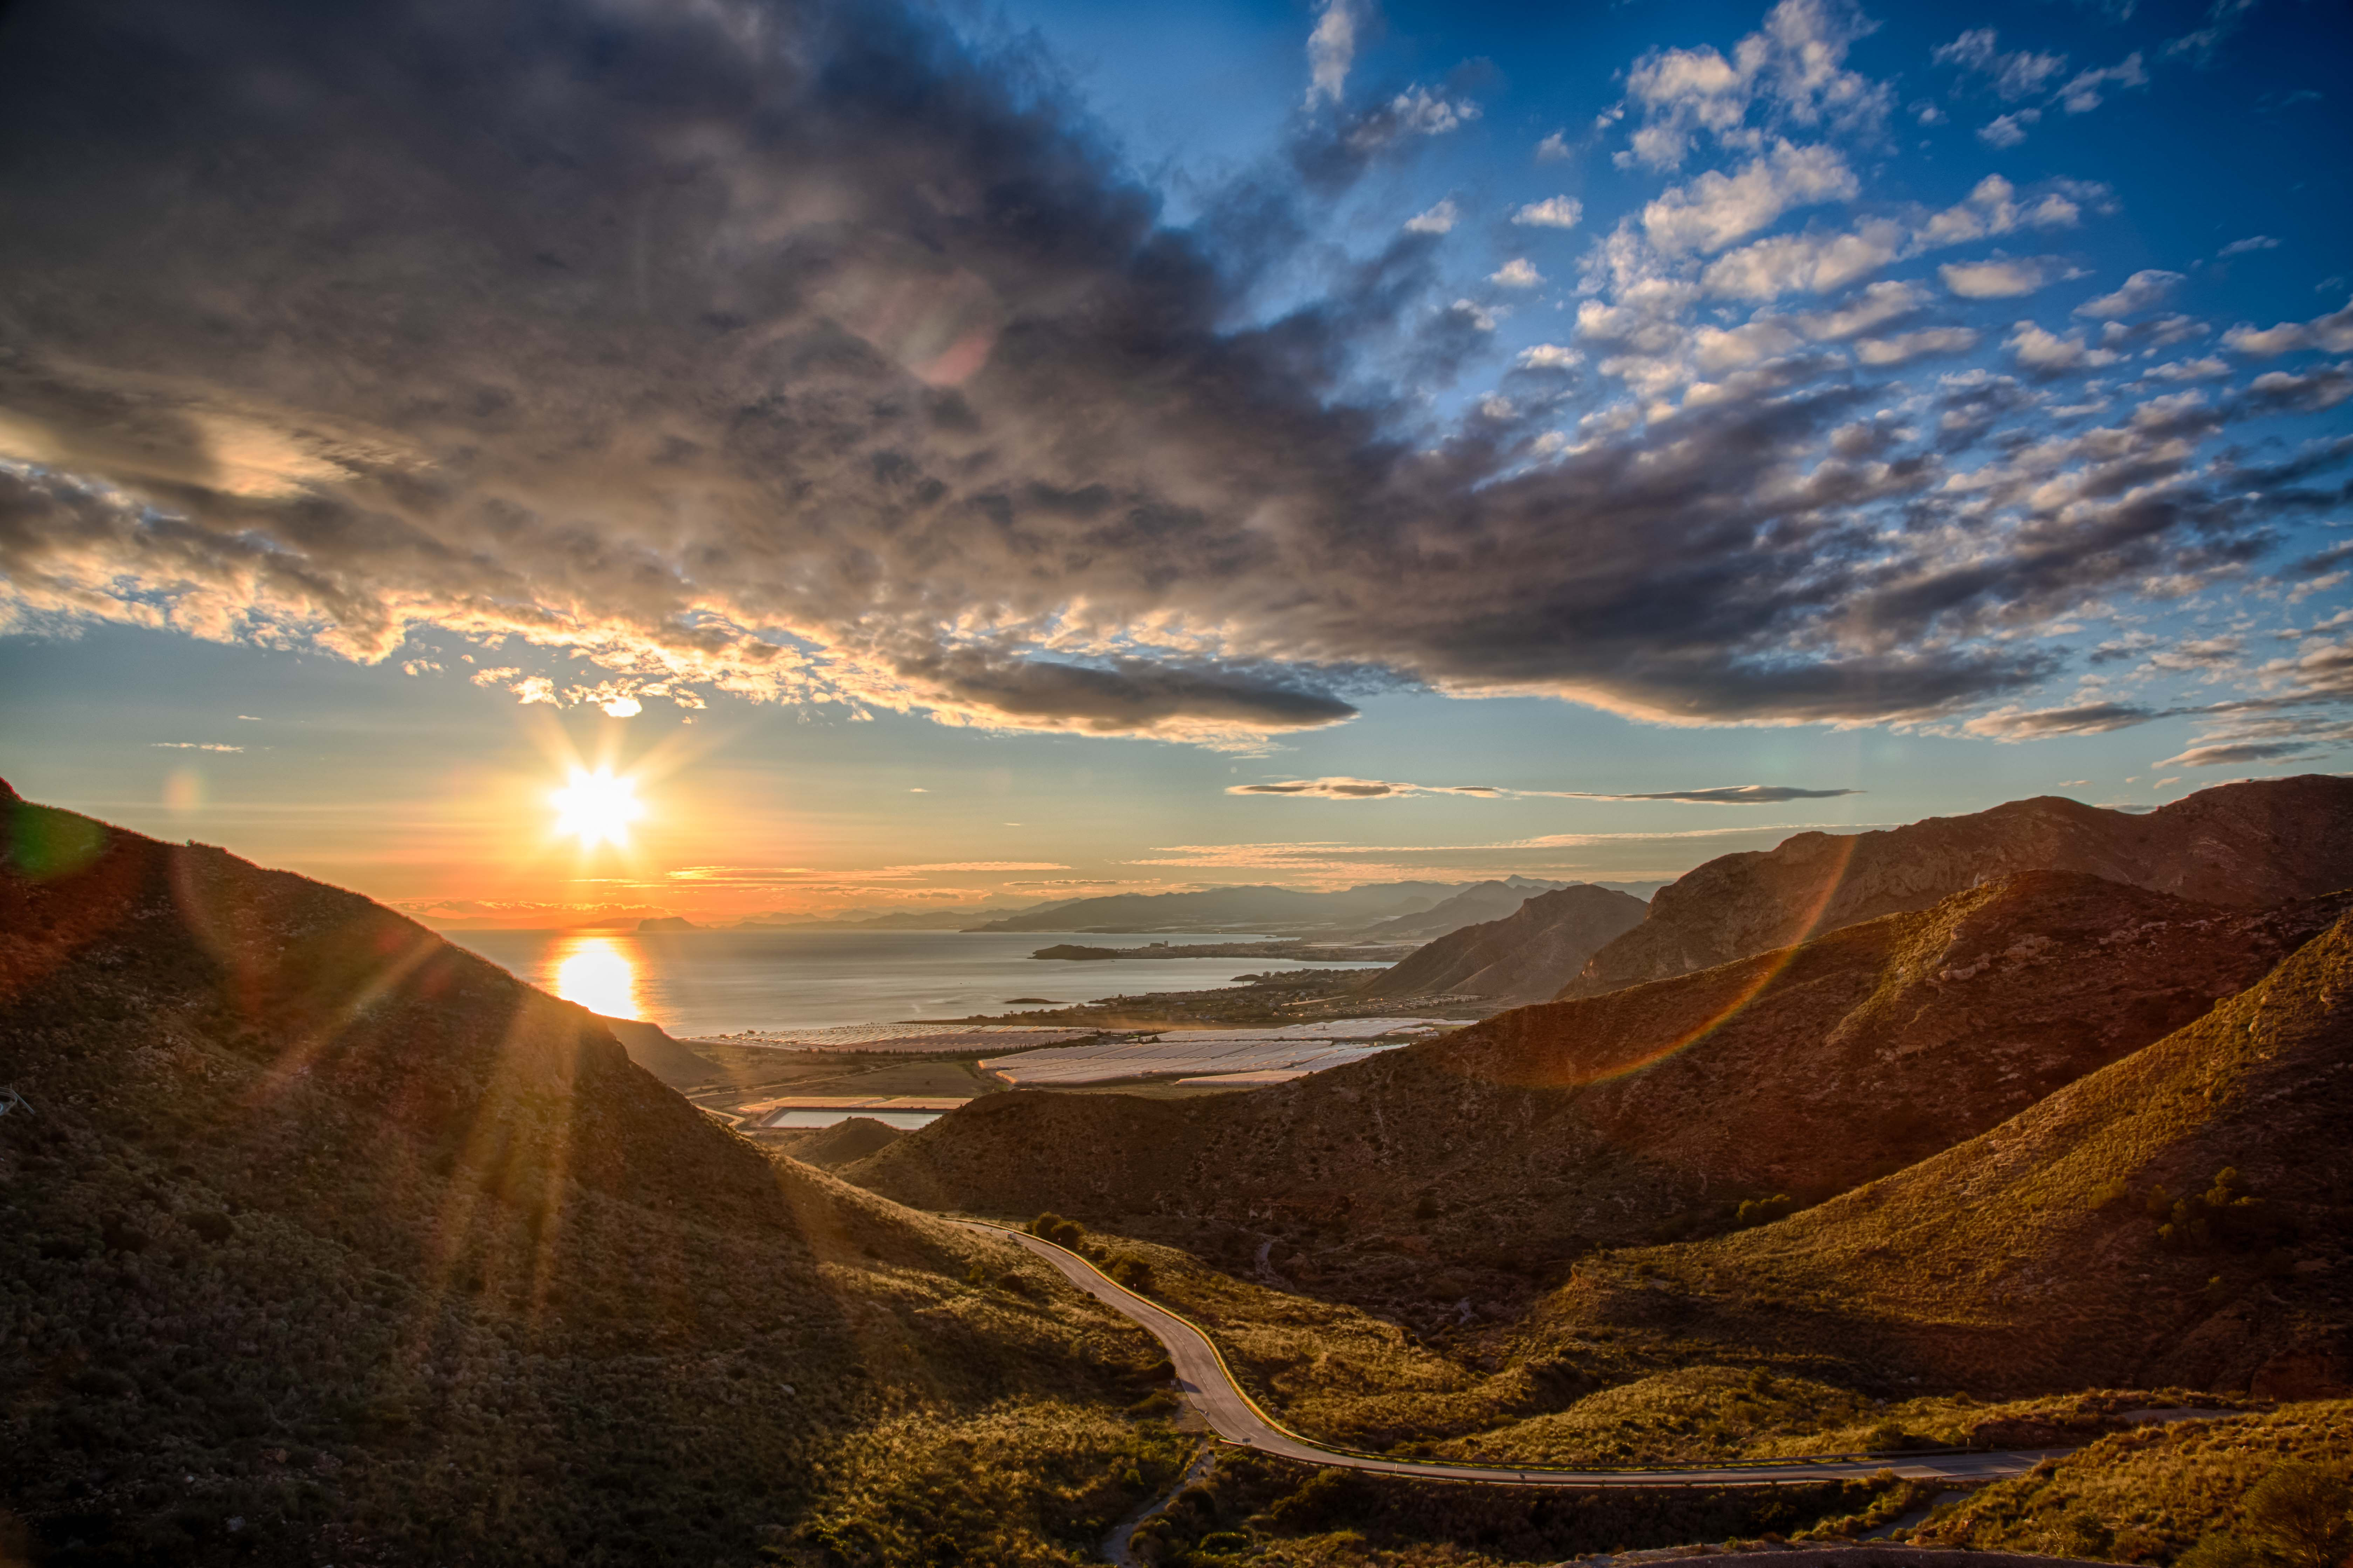
landscape, nature, rock, horizon, mountain, cloud, sky, sun, sunrise, sunset, sunlight, morning, hill, dawn, valley, mountain range, dusk, evening, canyon, plateau, afterglow, mountainous landforms